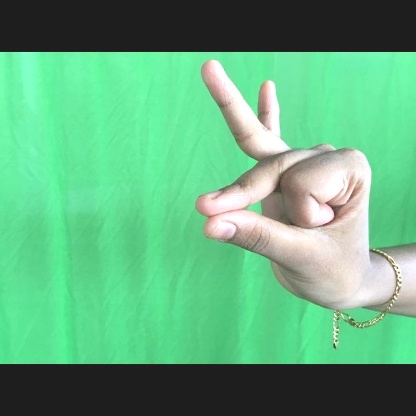
Mudra: Bramaram